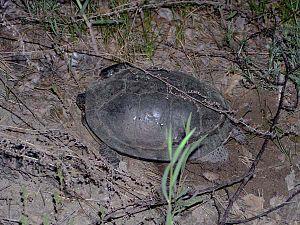
La Cistude est une espèce de tortue de la famille des Emydidae.